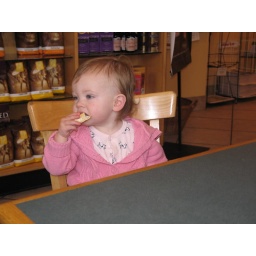
Sitting in a chair like a big girl